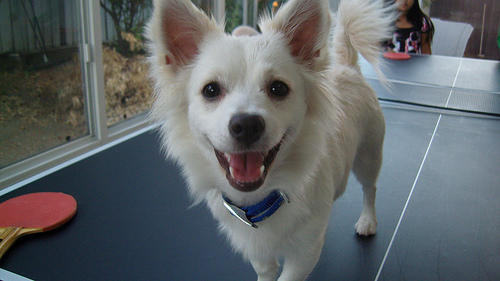
Label: not_food